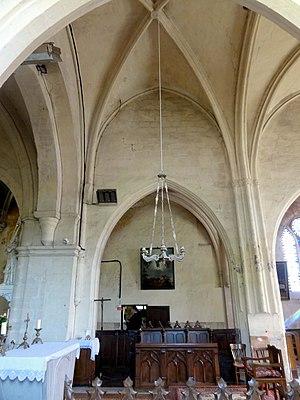
L'église Saint-Vaast est une église catholique paroissiale située à Nointel, en France. C'est un édifice assez spacieux, qui réunit presque tous les styles architecturaux du roman au classique, sauf la Renaissance. Le plan est régulier, et s'inscrit dans un rectangle, avec une subdivision nette entre nef, transept et chœur. Il y a un vaisseau central et deux collatéraux sur toute la longueur. Mais en regardant les détails, il se révèle aisément que pratiquement aucune partie de l'église n'est homogène, à l'exception du chœur, qui constitue un intéressant témoignage du style rayonnant tardif. Sa vaste baie du chevet présente un exceptionnel remplage à cinq lancettes. La base du clocher conserve une voûte d'ogives romane archaïque, qui a été fortement remaniée. La nef séduit par ses grandes arcades portées à la même hauteur que les murs latéraux, et des piliers gothiques et toscans s'y font face sans rompre l'harmonie de l'ensemble. Les voûtes sont seulement factices et peuvent être qualifiées de néogothiques. À l'extérieur de l'église, la façade occidentale de la nef constitue l'élément le plus remarquable.